Bayt Nuba

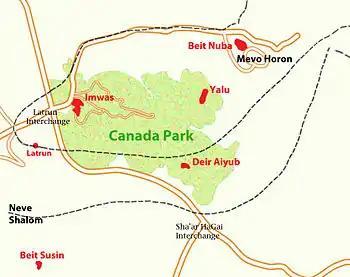
Map showing depopulated and destroyed Palestinian villages in the Latrun area, and the Israeli settlement of Mevo Horon and Canada Park, established after Israel's occupation of the area in the wake of the 1967 war

During the 1948 Arab-Israeli War, the village was garrisoned by the Arab Legion to defend the Latrun salient. Located behind the front line, it was subject to a skirmish attack launched by Israeli forces in Operation Yoram on the night of June 8, 1948.